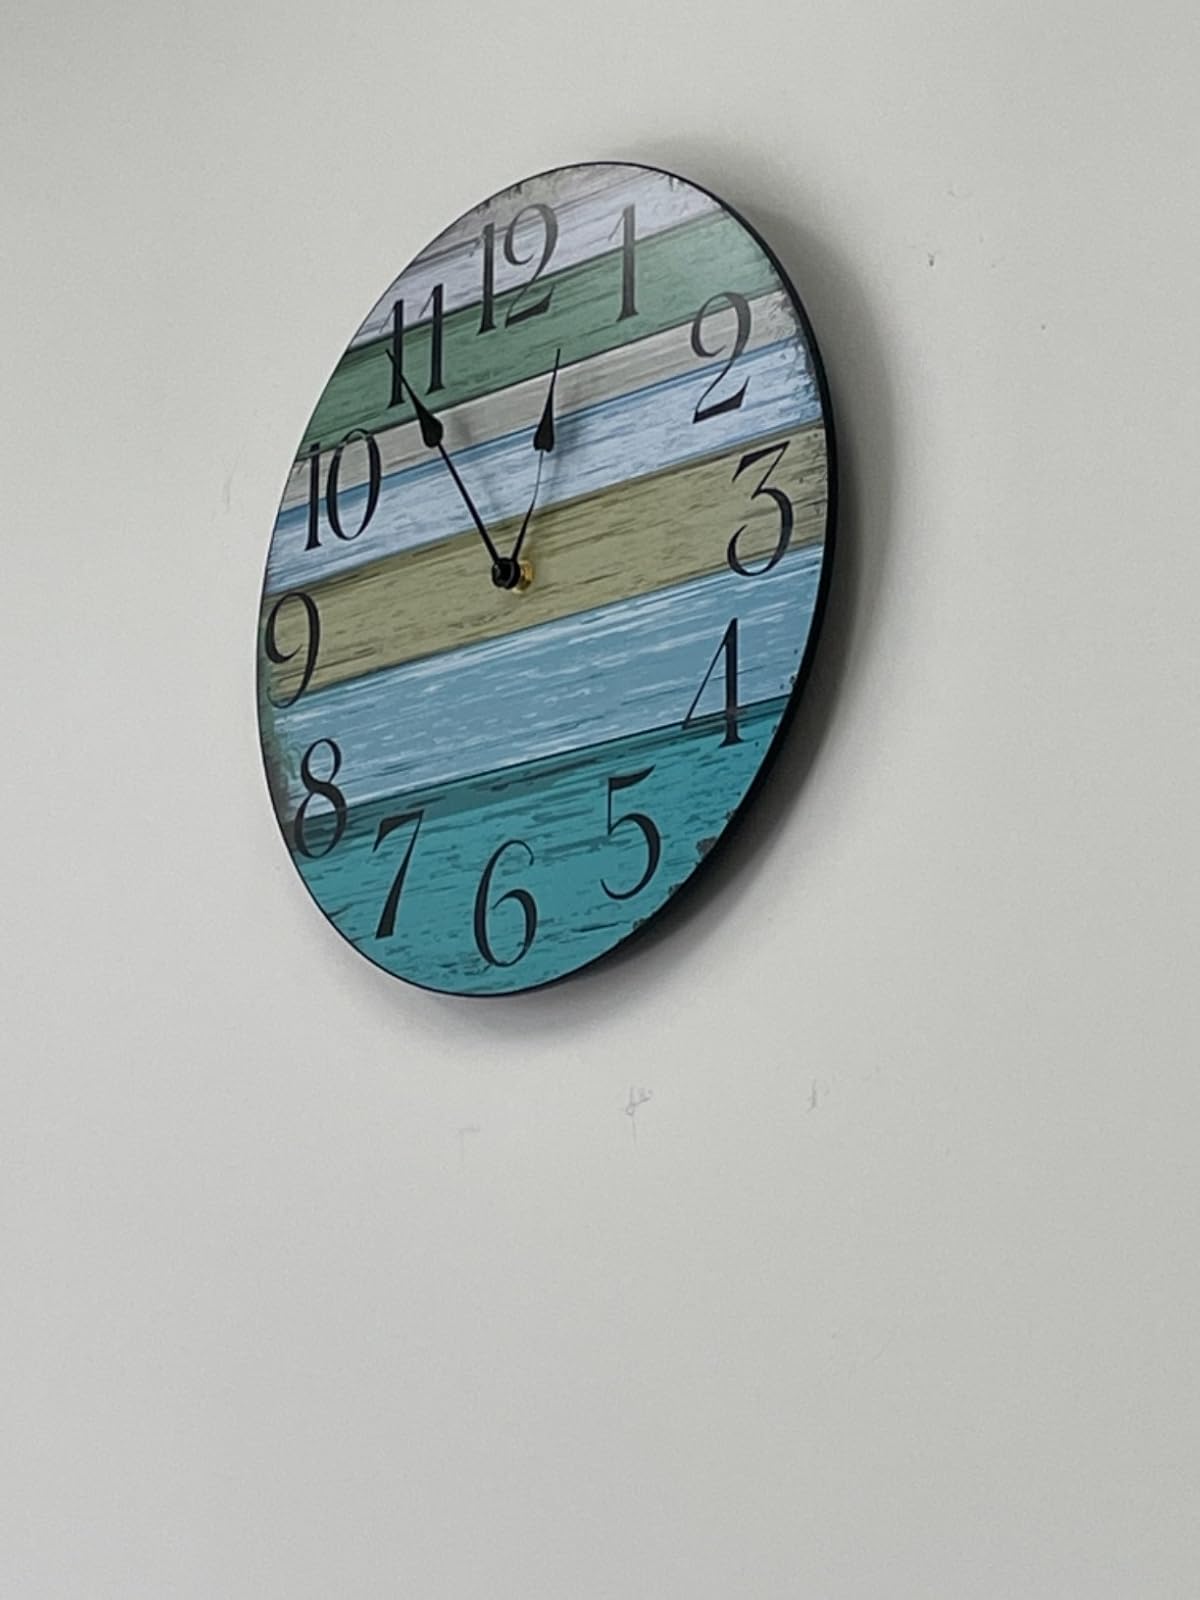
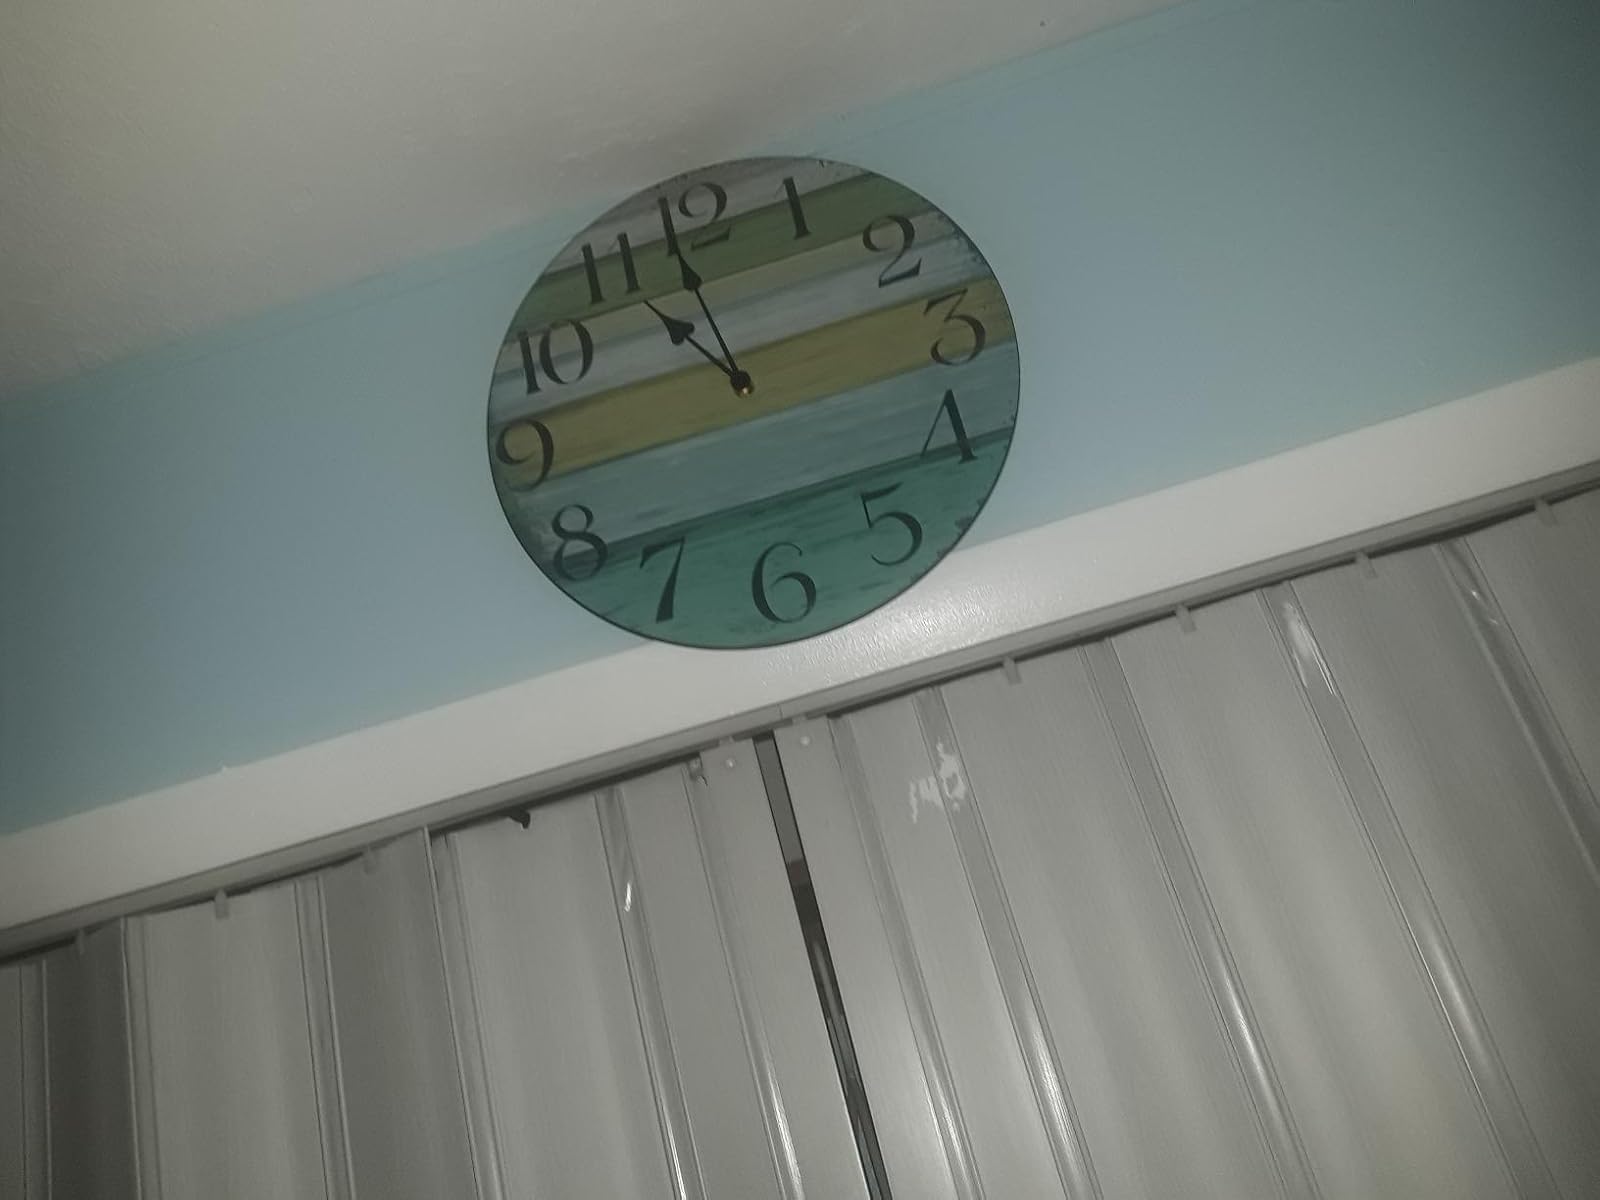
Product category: clock
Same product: yes